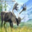
Label: deer